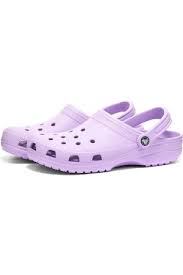
Label: Clog